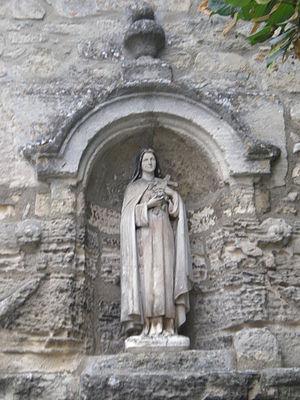
Statue de sainte-Thérèse à la chapelle des lardières
La chapelle des Lardières est une chapelle située sur la commune de Clermont-de-l'Oise, dans le département de l'Oise, dans la région Hauts-de-France, en France. Datant du XVIIᵉ siècle, l'édifice est en bordure de la rue Pierre Viénot. Elle est aussi connue sous le nom de Chapelle de Béthencourtel, nom du quartier, Chapelle du Tilleul ou encore autrefois de l'Abbé Hucher, le nom de son fondateur. De plan rectangulaire, surmontée d'un clocheton, elle abrite les pierres tombales de Louis Havart de Popincourt et son épouse.